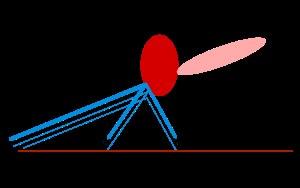
Le pic de grêle ou rétrodiffusion à trois corps est un artefact dans les données d'un radar météorologique associé à la présence de grosse grêle dans un orage. Il se présente comme une zone de faibles échos de réflectivité, généralement de forme triangulaire, du côté opposé au radar par rapport à des précipitations intenses et qui est dans le prolongement de celles-ci.
Un radar météorologique est un type de radar utilisé en météorologie pour repérer les précipitations, calculer leur déplacement et déterminer leur type. La structure tridimensionnelle des données obtenues permet également d'inférer les mouvements des précipitations dans les nuages et ainsi de repérer ceux qui pourraient causer des dommages. Enfin, en se servant des précipitations comme traceurs, on peut en déduire la direction radiale et la vitesse des vents dans la basse atmosphère.